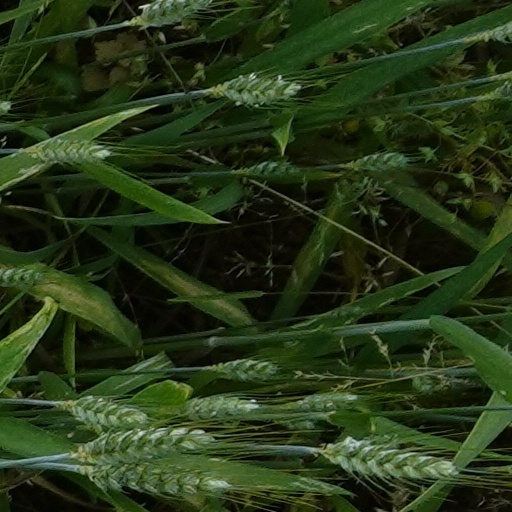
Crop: wheat